Vidnoye, Moscow Oblast

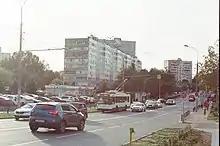
A trolleybus in Vidnoye

Main industrial enterprises in Vidnoye include the "Moscow Coke and Gas Works", the "Metallist" factory, and the "Gipsobeton" company. Public transportation is represented by commuter trains to Moscow (Rastorguyevo railway station of the Pavelets Line) and eight bus lines. Several trolleybus lines were put into operation during the first decade of the 2000s.